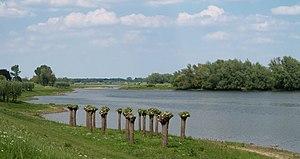
Welsum est un village situé dans la commune néerlandaise d'Olst-Wijhe, dans la province d'Overijssel. Le 1ᵉʳ janvier 2006, le village comptait 600 habitants.